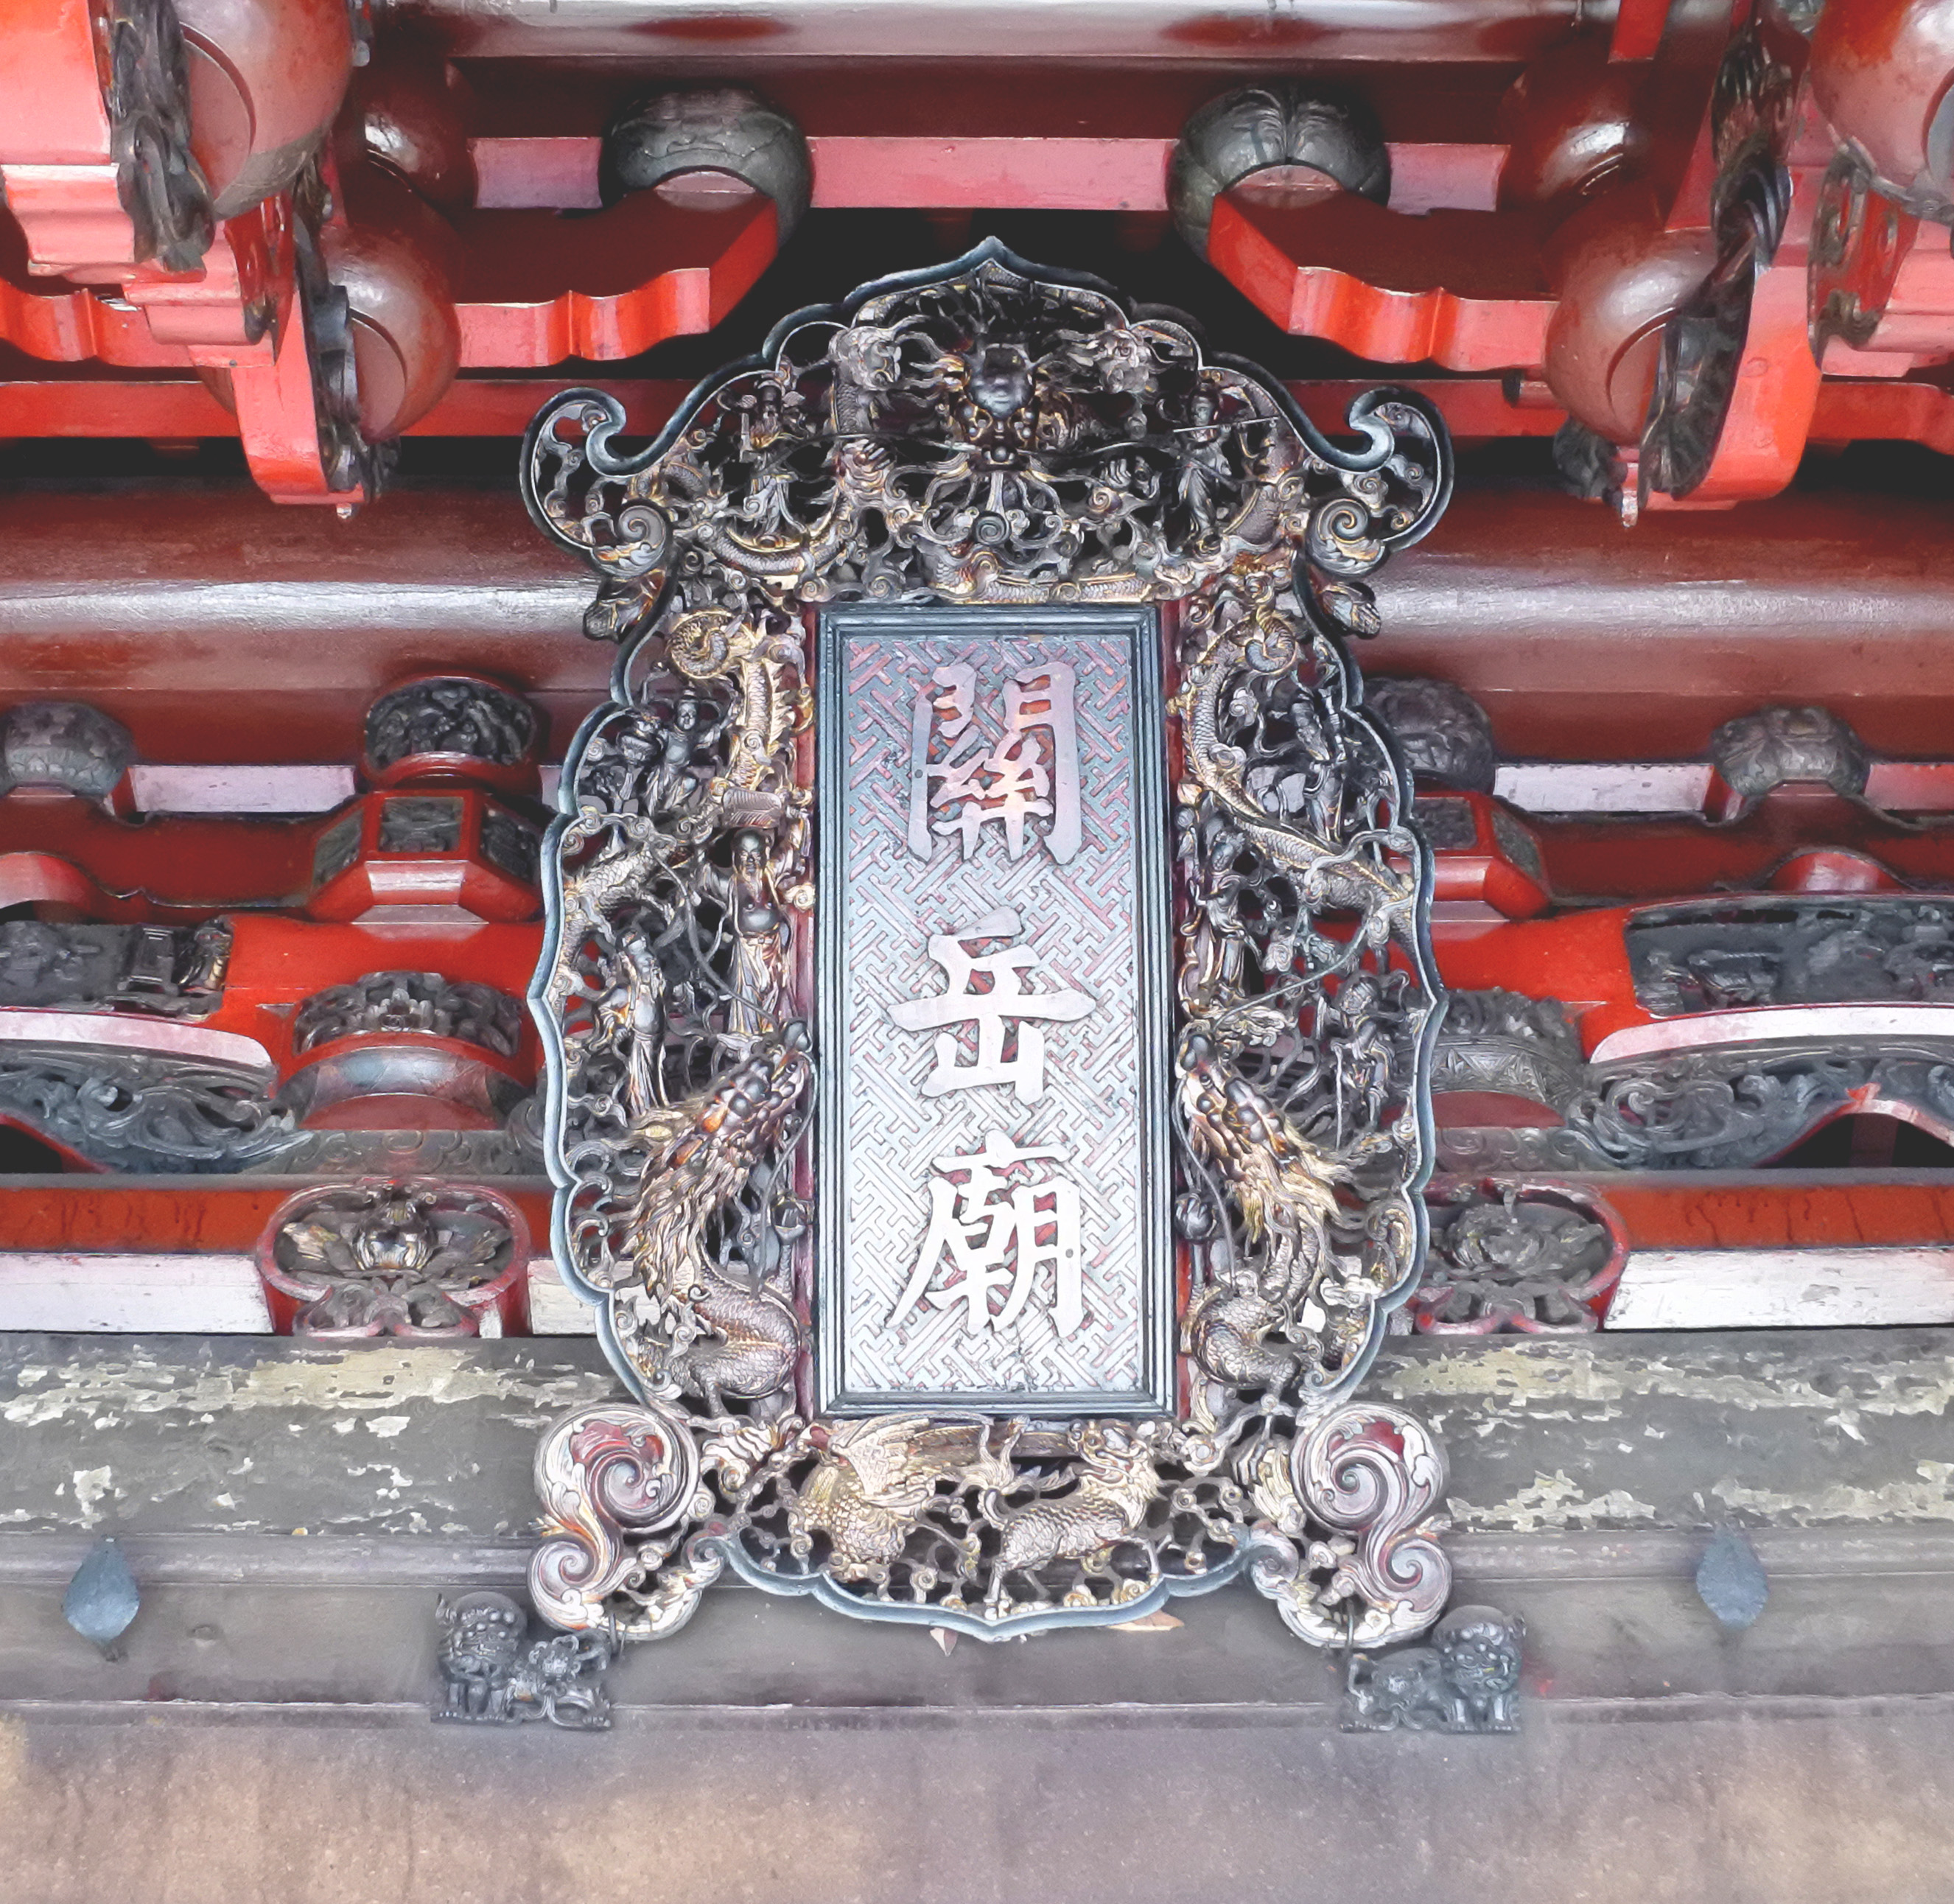
history, temple, place of worship